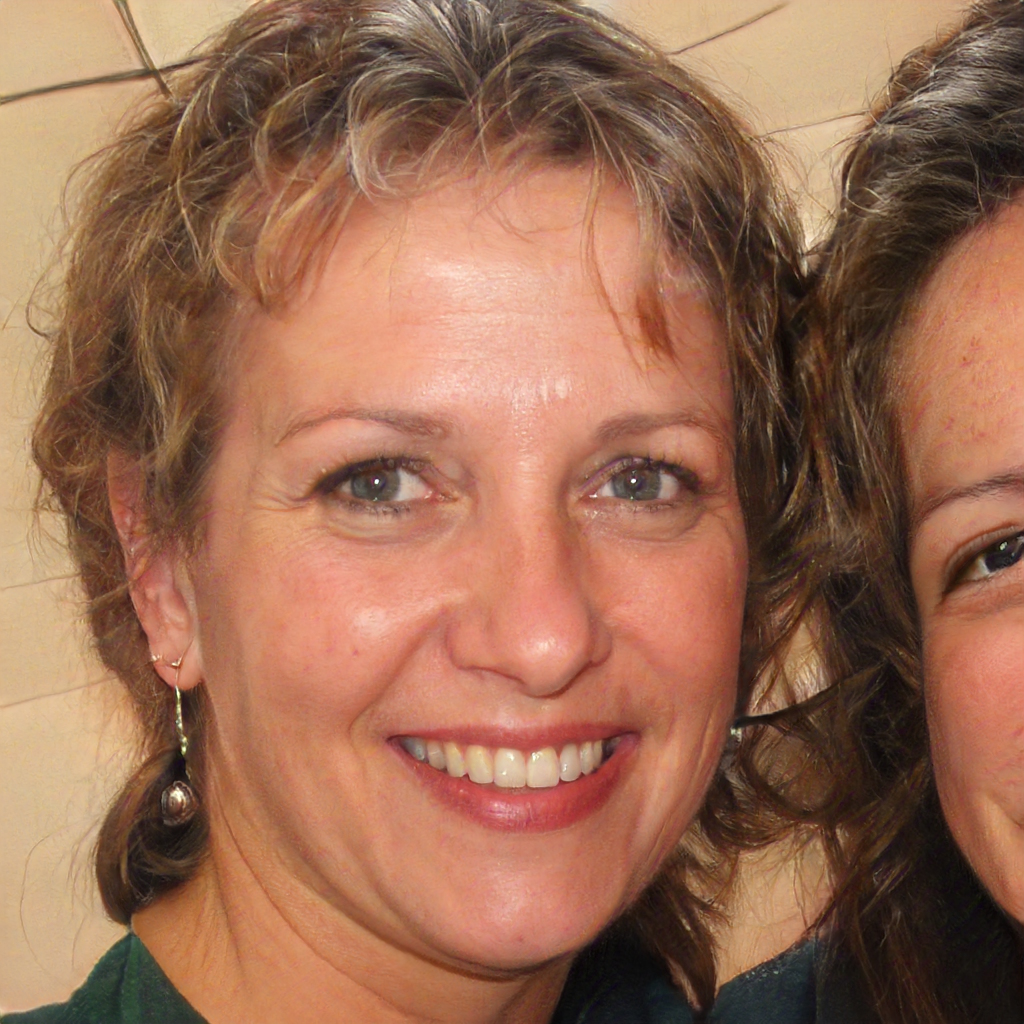
Portrait style: Real Portrait